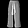
Label: Trouser